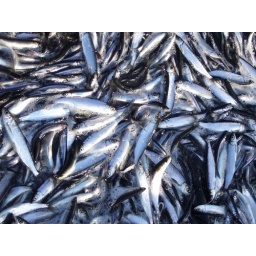
muikku fish from a frozen lake in lapland, finland